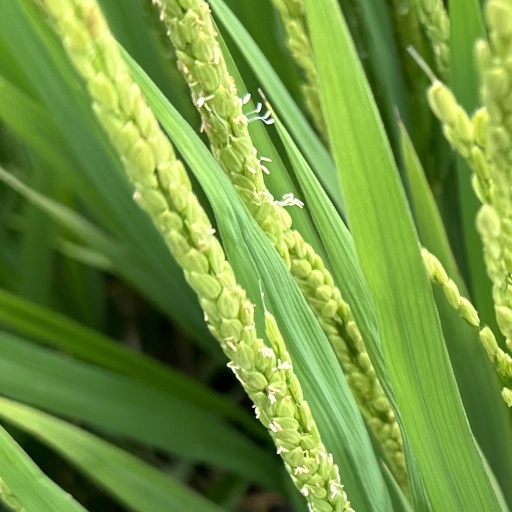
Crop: rice